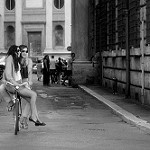
Scene: Outdoor